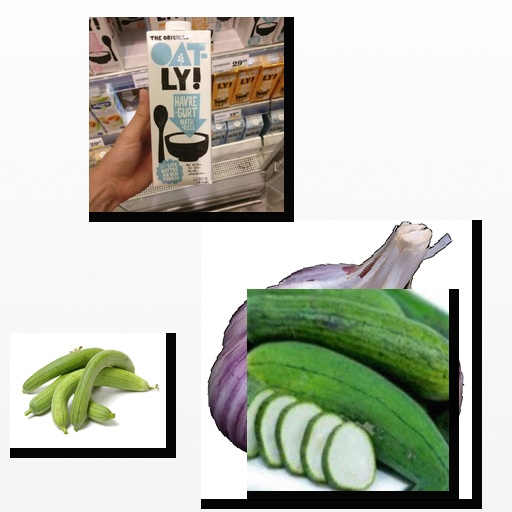
Food items: garlic, ridge_gourd, oatghurt, sponge_gourd